Buganda

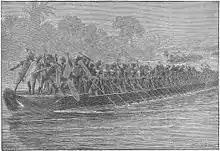
Buganda effectively controlled Lake Victoria using fleets of war canoes from the 1840s

Ganda villages, sometimes as large as forty to fifty homes, were generally located on hillsides, leaving hilltops and swampy lowlands uninhabited, to be used for crops or pastures. Early Ganda villages surrounded the home of a chief or headman, which provided a common meeting ground for members of the village. The chief collected tribute from his subjects, provided tribute to the Kabaka, who was the ruler of the kingdom, distributed resources among his subjects, maintained order, and reinforced social solidarity through his decision-making skills. During the late 19th century, Ganda villages became more dispersed as the role of the chiefs diminished in response to political turmoil, population migration, and occasional popular revolts.